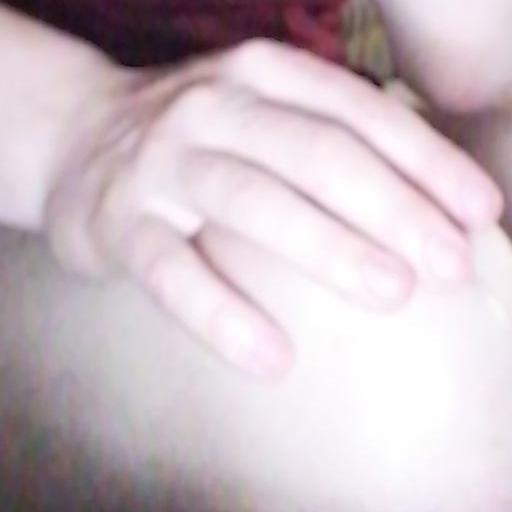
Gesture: no_gesture